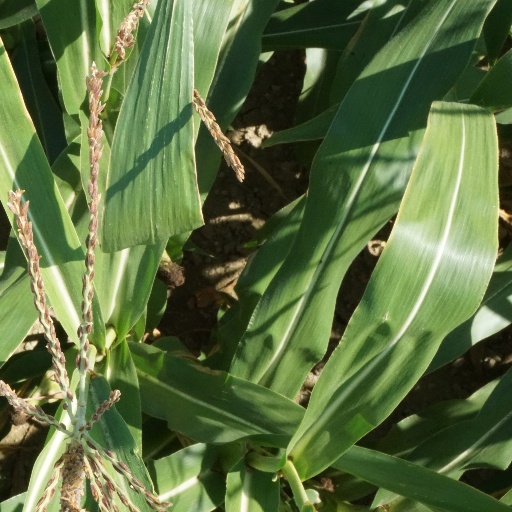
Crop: maize; corn